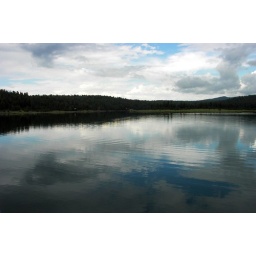
This shot of the sky reflected in the lake turned out better than most.